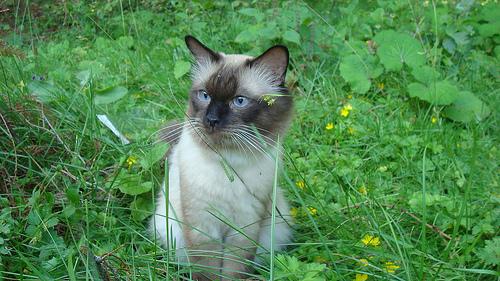
Breed: Siamese